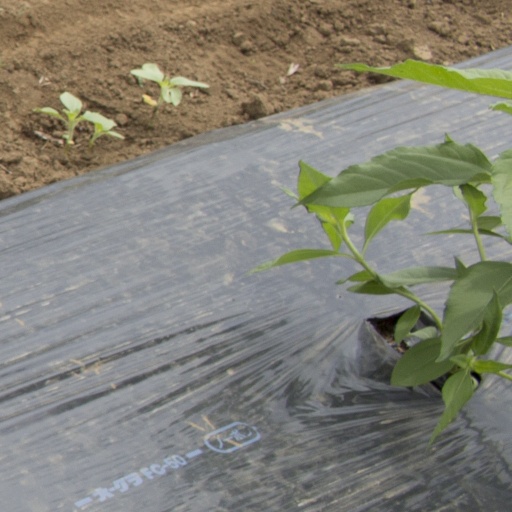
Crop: Jerusalem artichoke